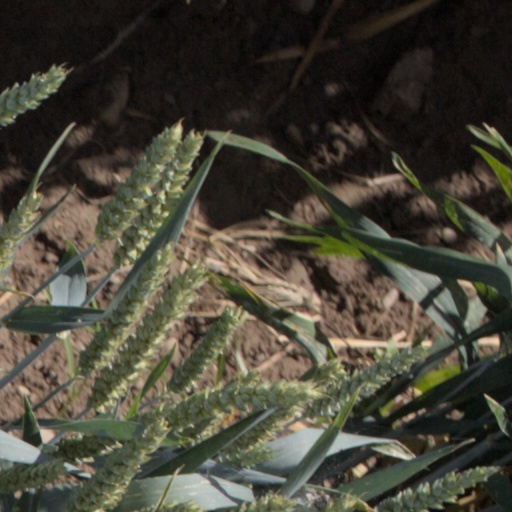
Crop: wheat